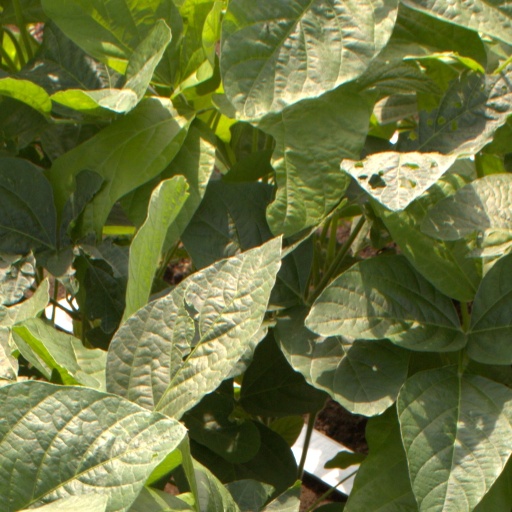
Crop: soybean